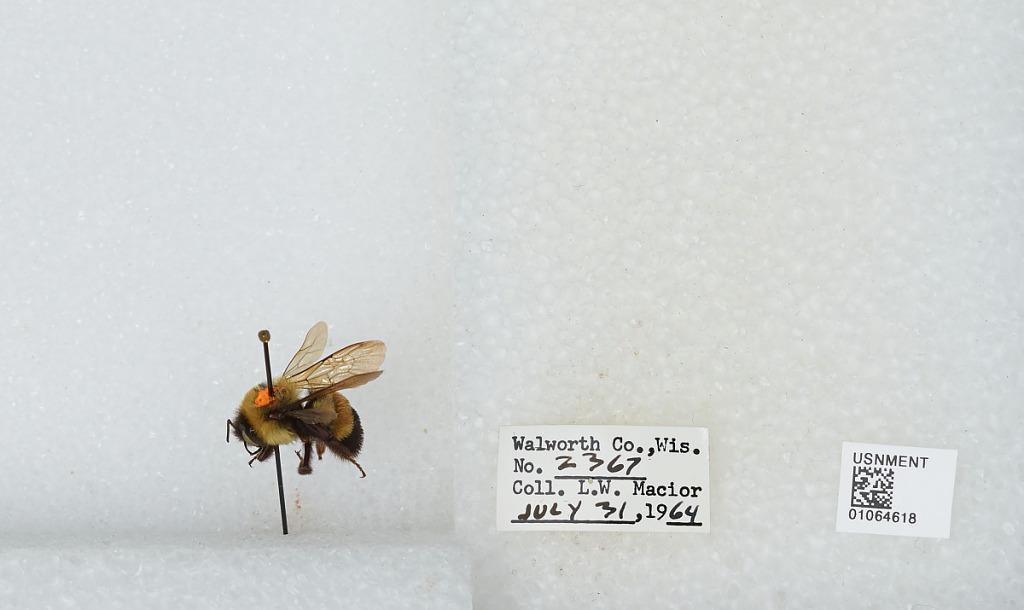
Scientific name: Bombus (Bombus) affinis Cresson
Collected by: L. Macior
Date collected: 1964-7-31
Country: United States
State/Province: Wisconsin
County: Walworth
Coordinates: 42.67, -88.54